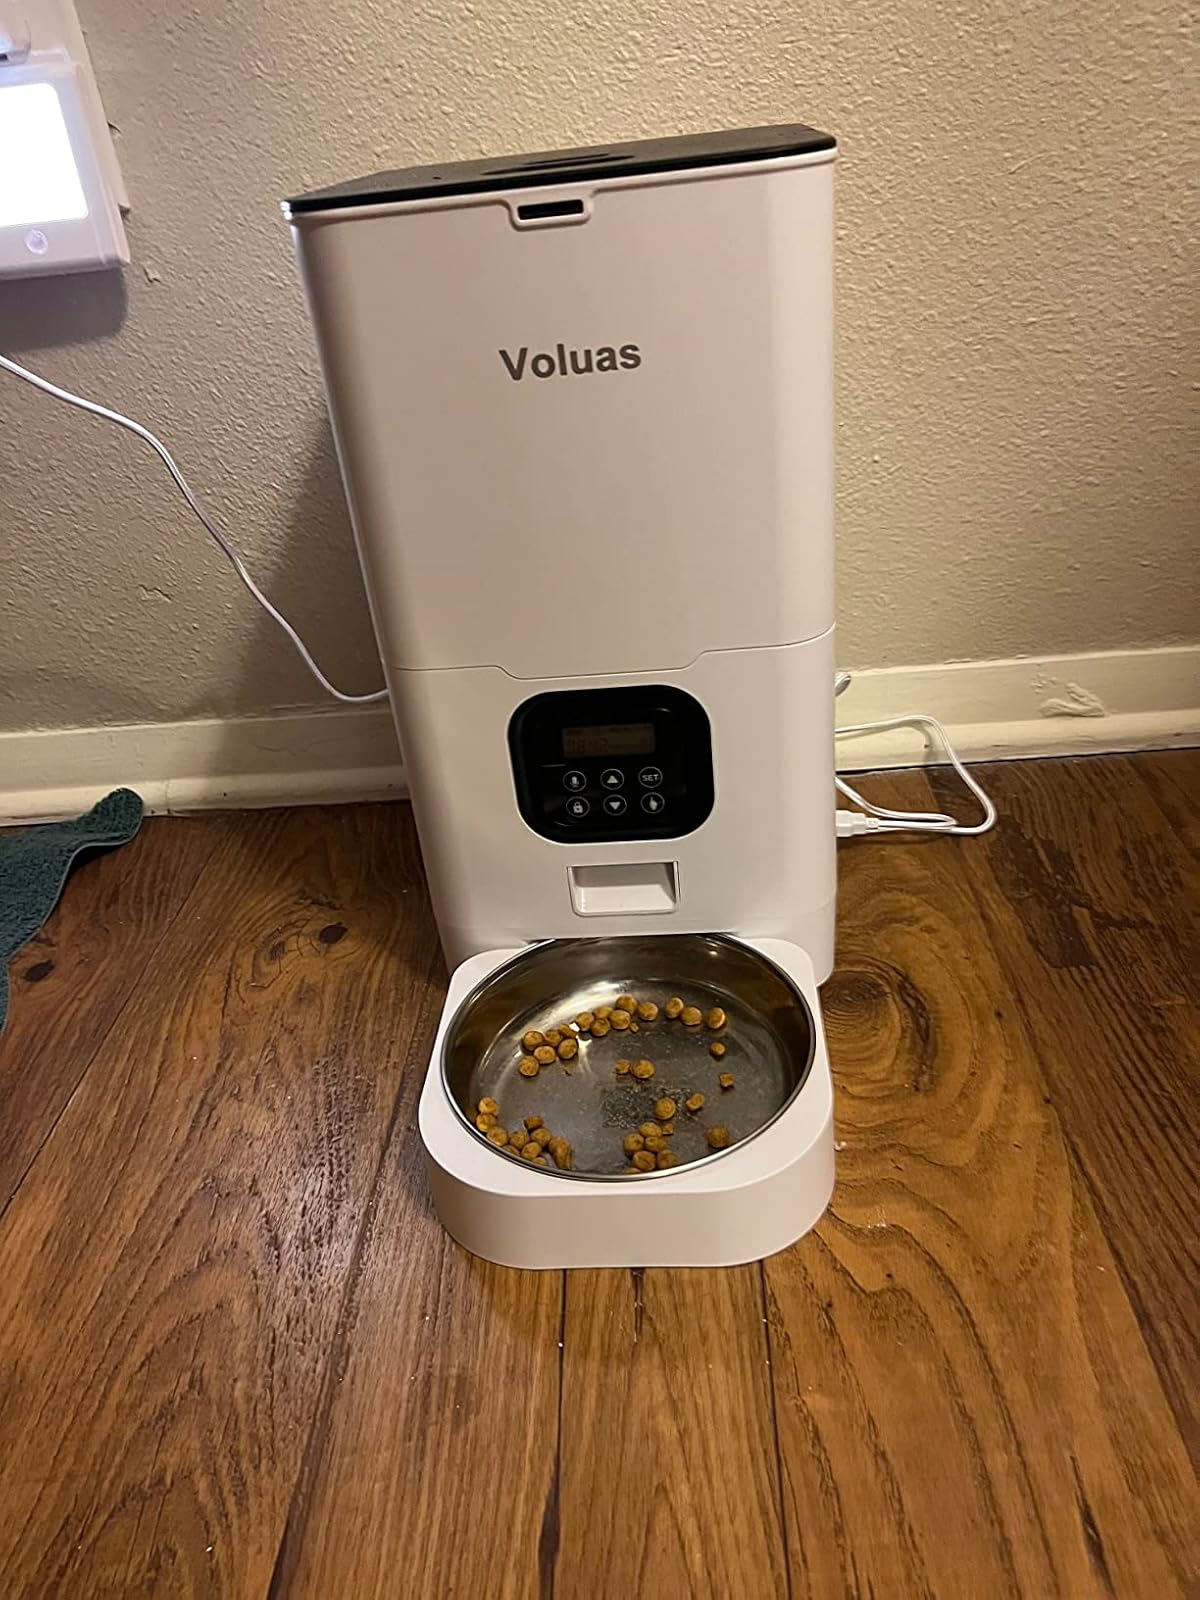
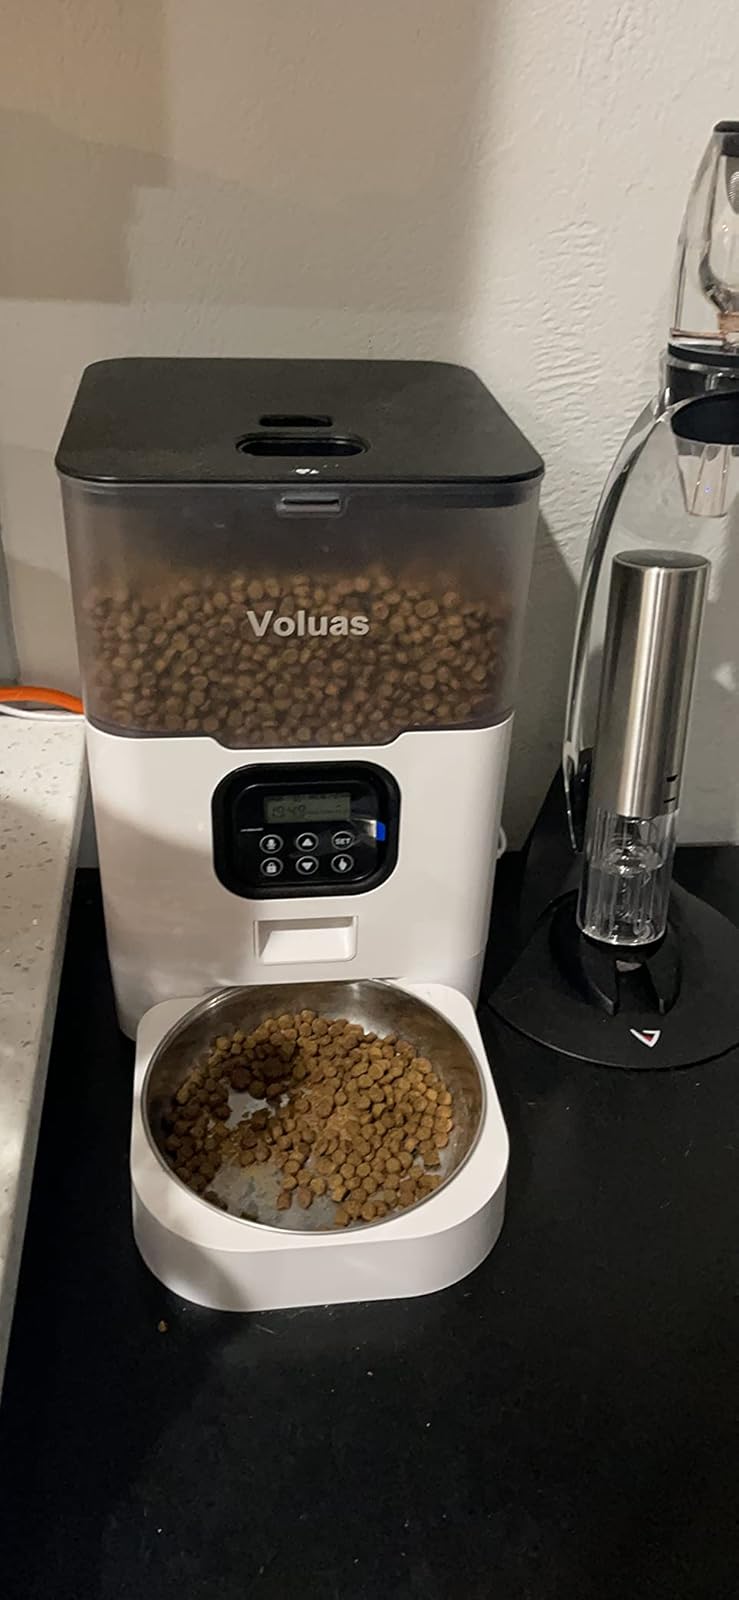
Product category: items_feeder
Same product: no